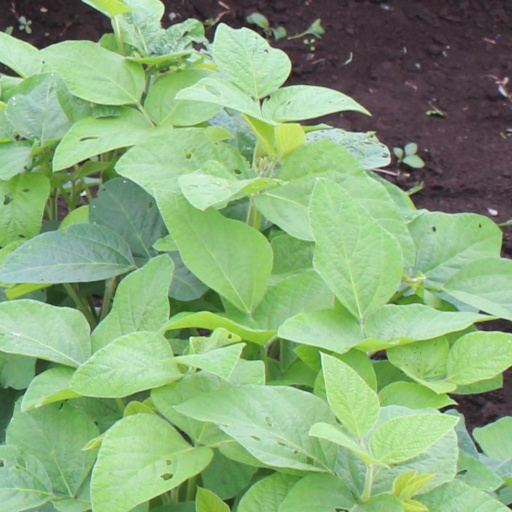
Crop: soybean